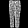
Label: Trouser